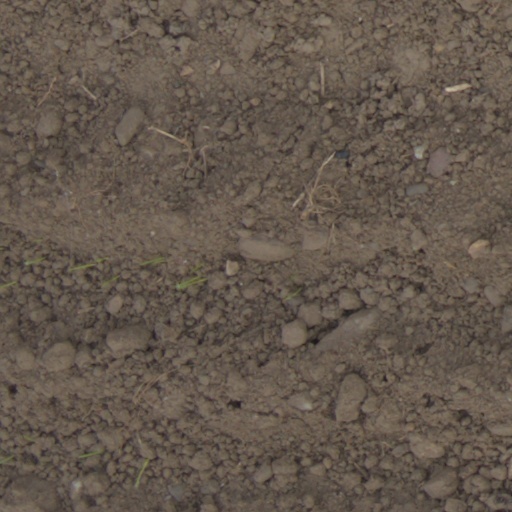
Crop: wheat